Talk That Talk (Twice song)

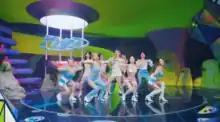
A scene in the music video where Twice is dancing in an abstract Y2K-themed set.

In July 2022, Twice announced they would release their eleventh EP, "Between 1&2", on August 26, 2022. On July 26, the track list was released, revealing "Talk That Talk" as the lead single. On August 9, the group released a concept video along with a snippet of the single on TikTok. The EP was released on August 26, along with a music video for "Talk That Talk". Twice held a livestream on the afternoon of August 26 to communicate with fans. Additionally, Twice performed "Talk That Talk" on the MTV show "Fresh Out Live" on the same day. This was followed by performances on "Music Bank", "Show! Music Core" and "Inkigayo" to promote the song. Jihyo was not present during the first week of promotion after she tested positive for COVID-19.